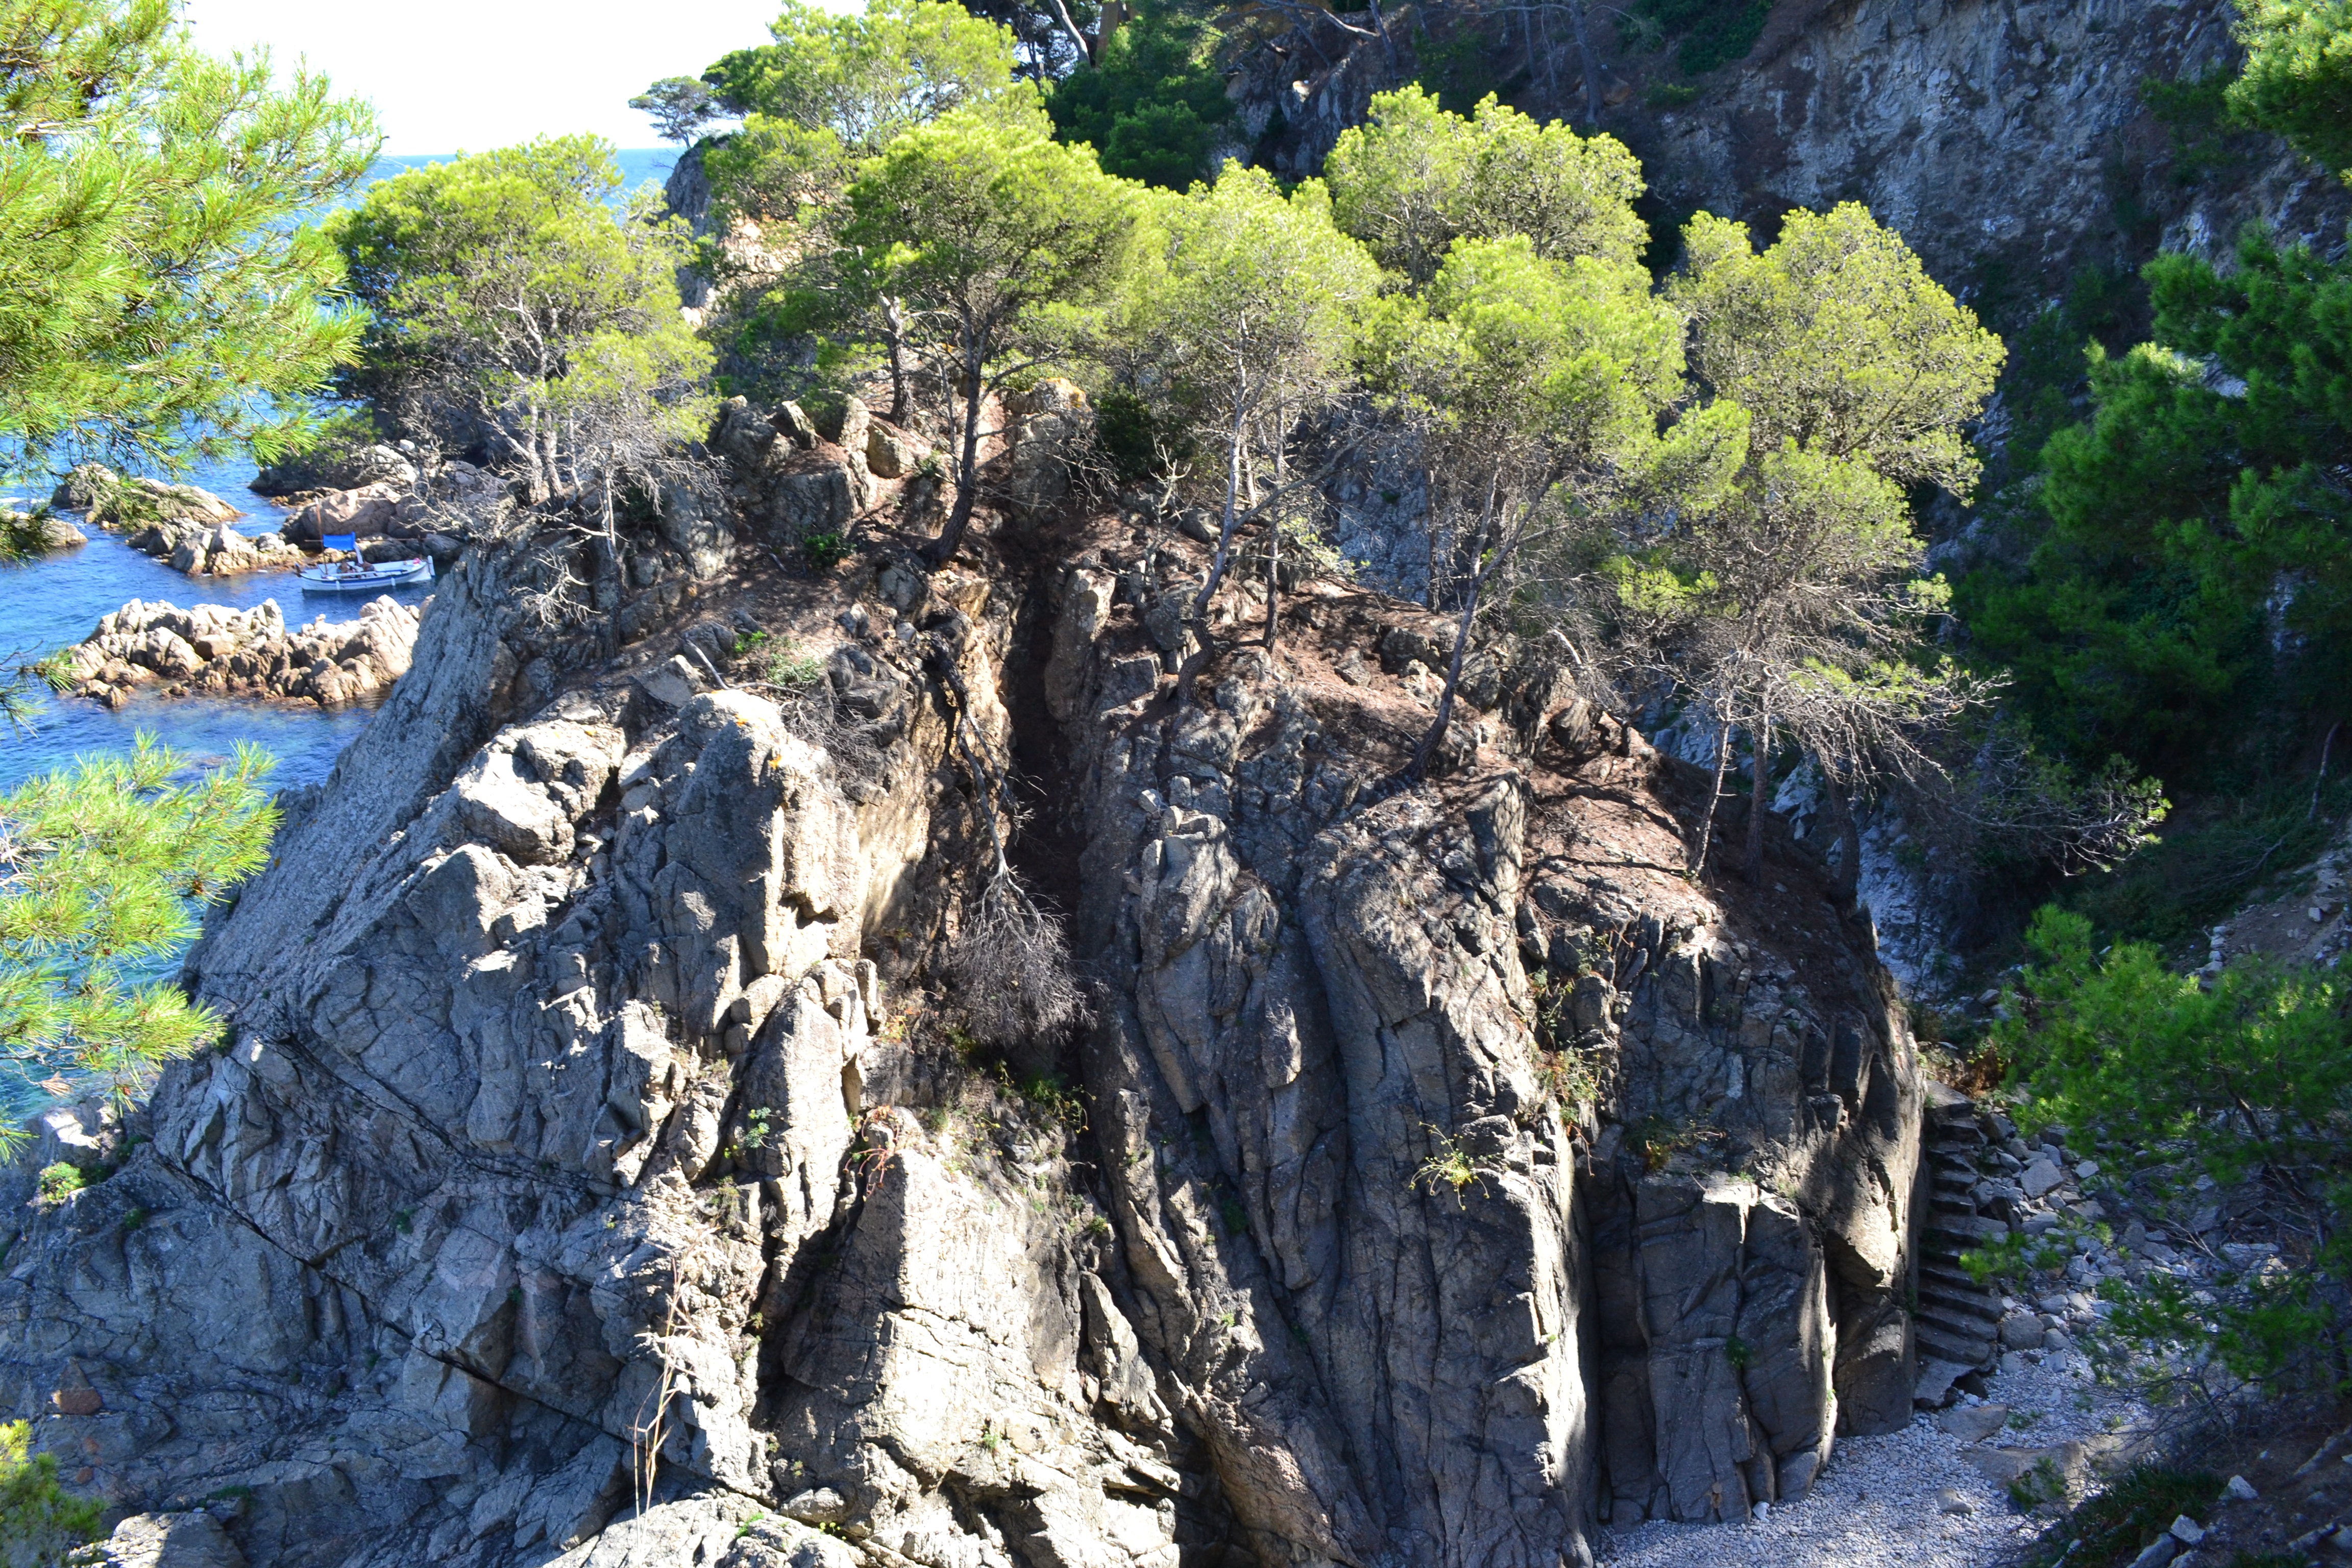
landscape, sea, tree, nature, rock, wilderness, mountain, adventure, formation, cliff, seaside, pine, mediterranean, island, terrain, ridge, rocks, spain, geology, maritime, maritime landscape, costa brava, geological phenomenon